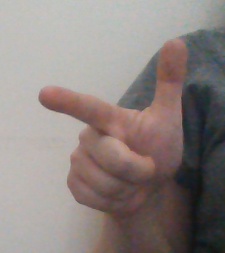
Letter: yaa